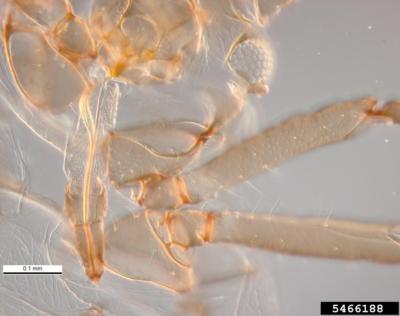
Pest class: bird_cherry_oat_aphid